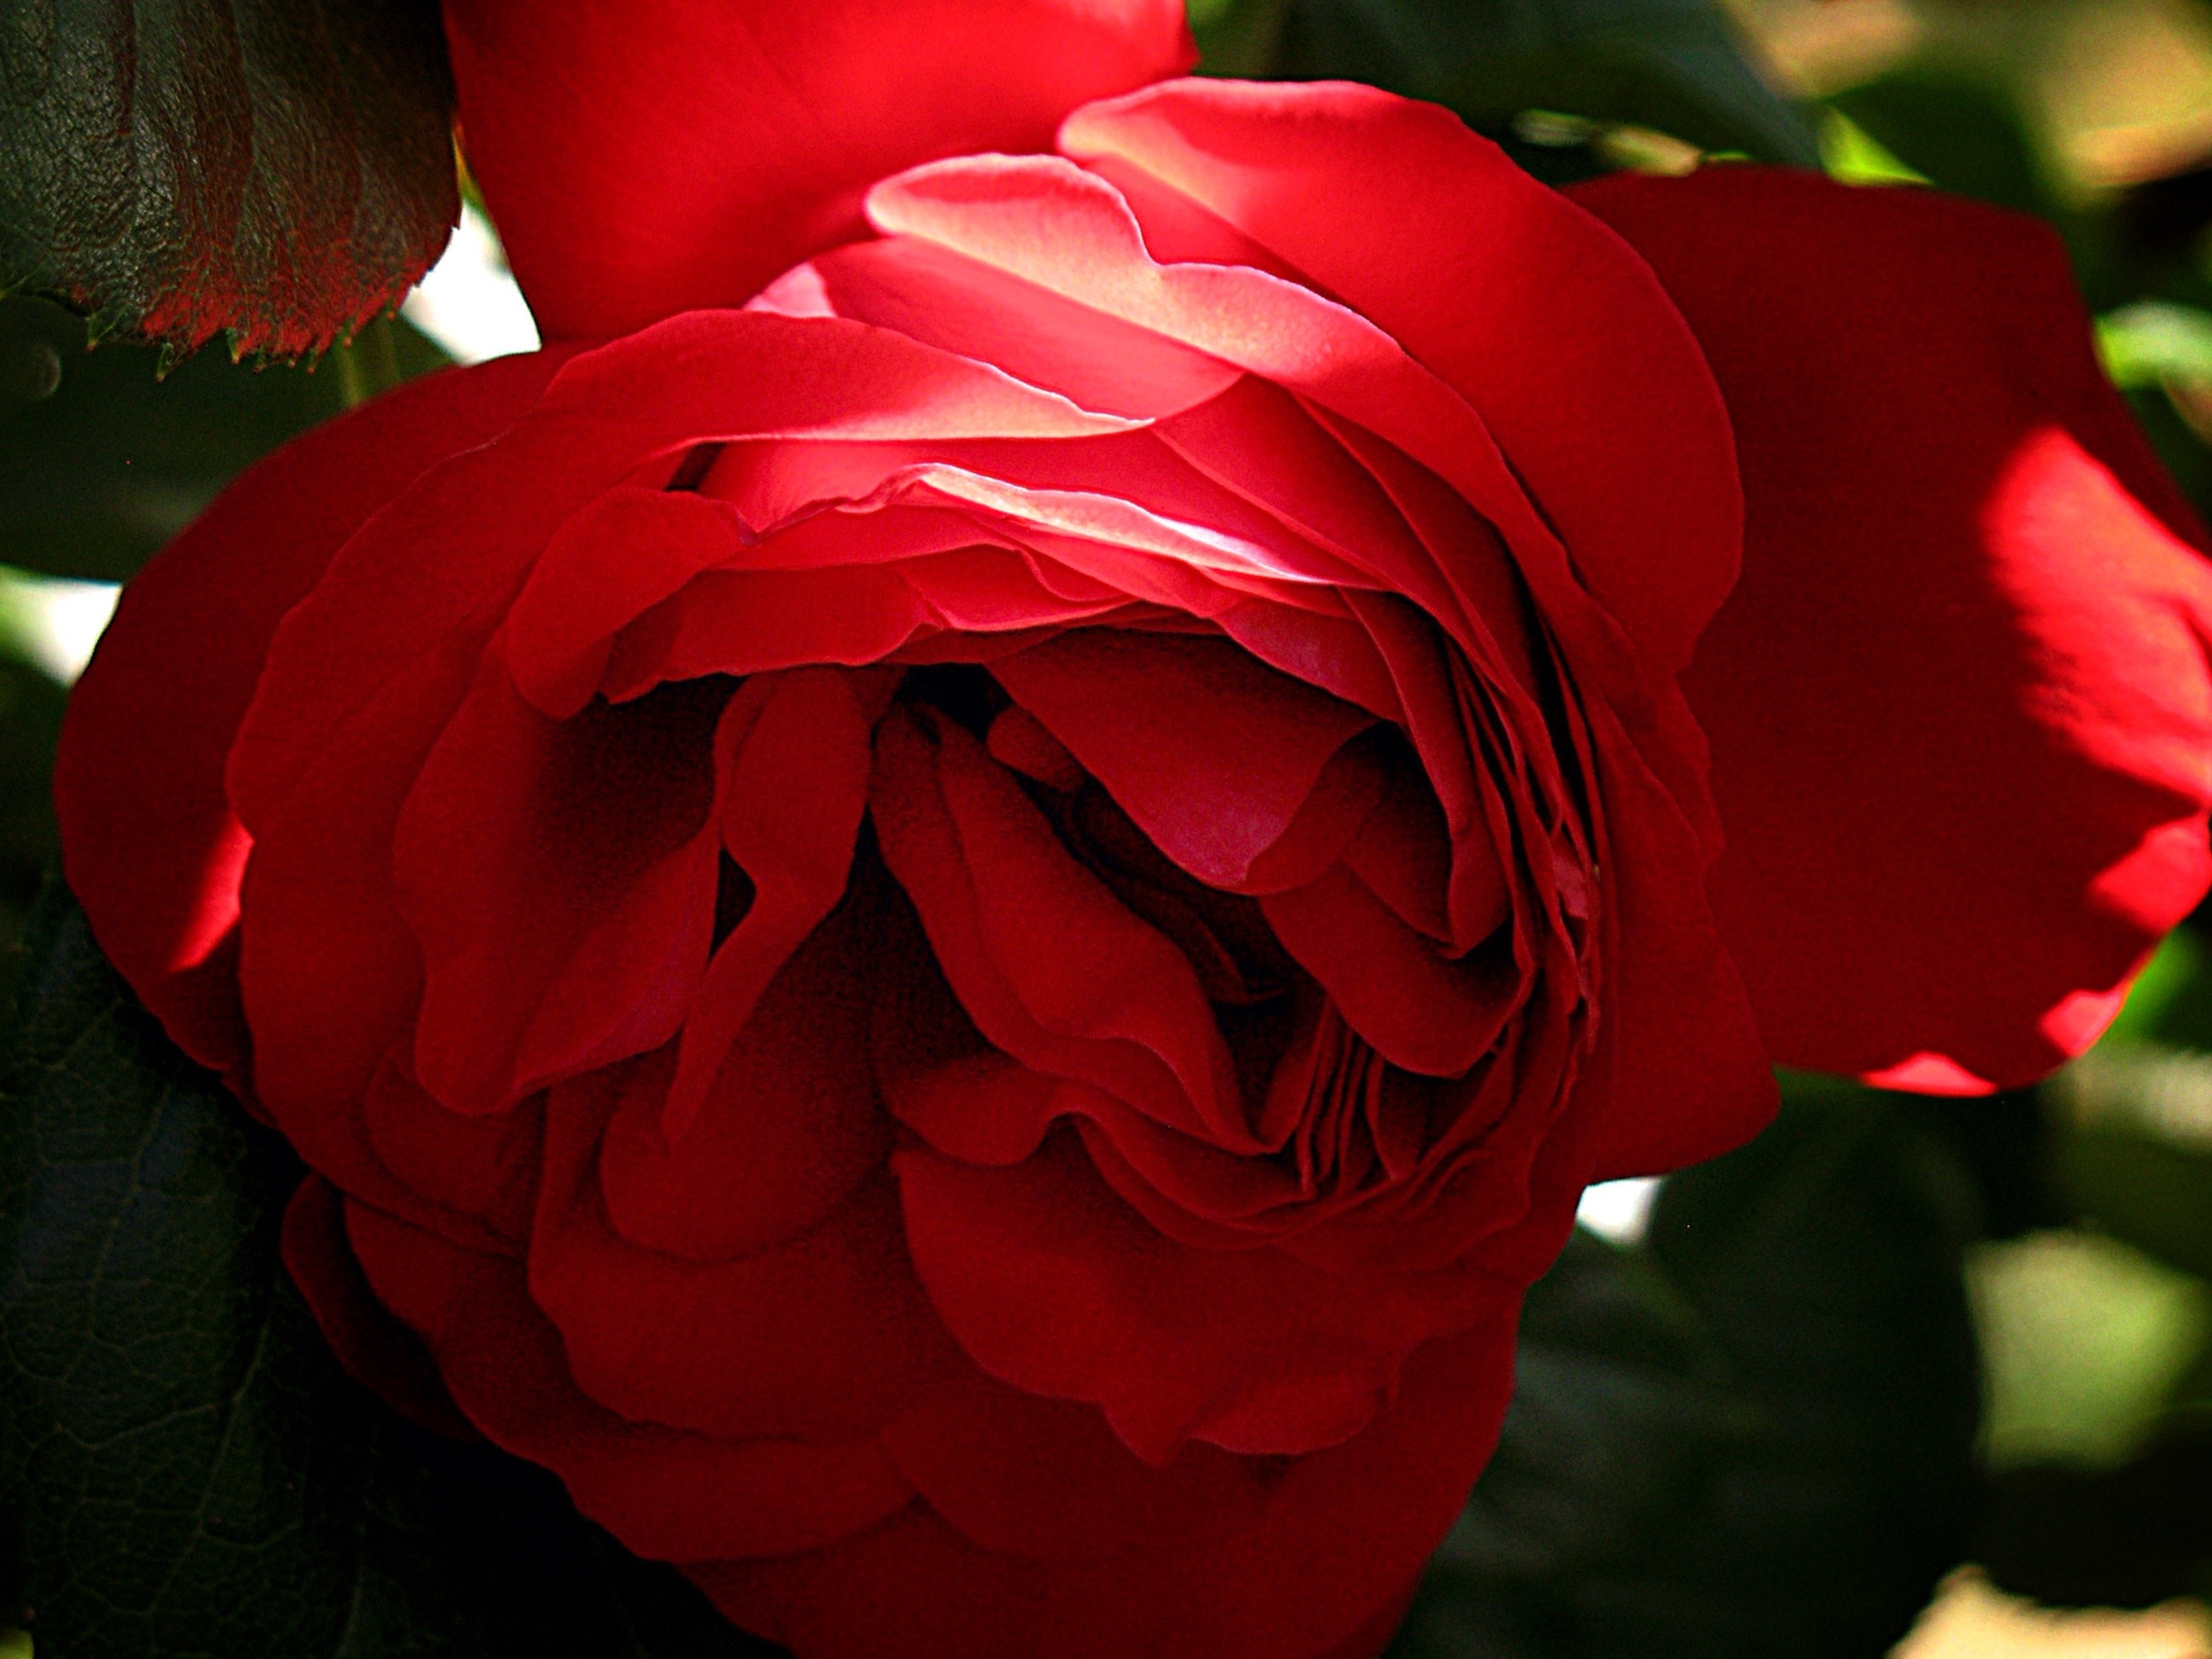
plant, flower, petal, floral, rose, red, romance, romantic, pink, flora, floribunda, macro photography, flowering plant, garden roses, rose family, land plant